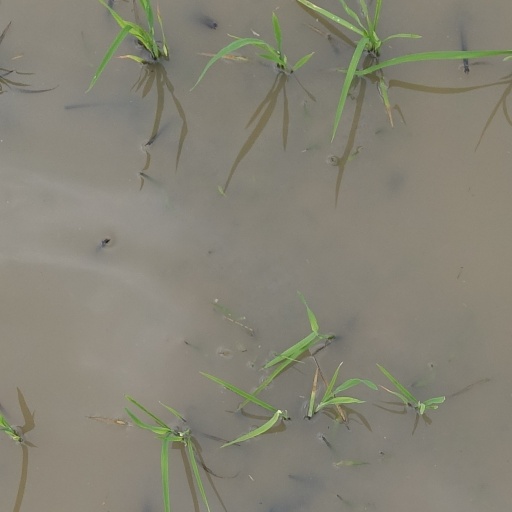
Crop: rice